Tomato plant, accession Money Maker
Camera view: horizontal (90 deg, fisheye); turntable rotation: 240 degrees
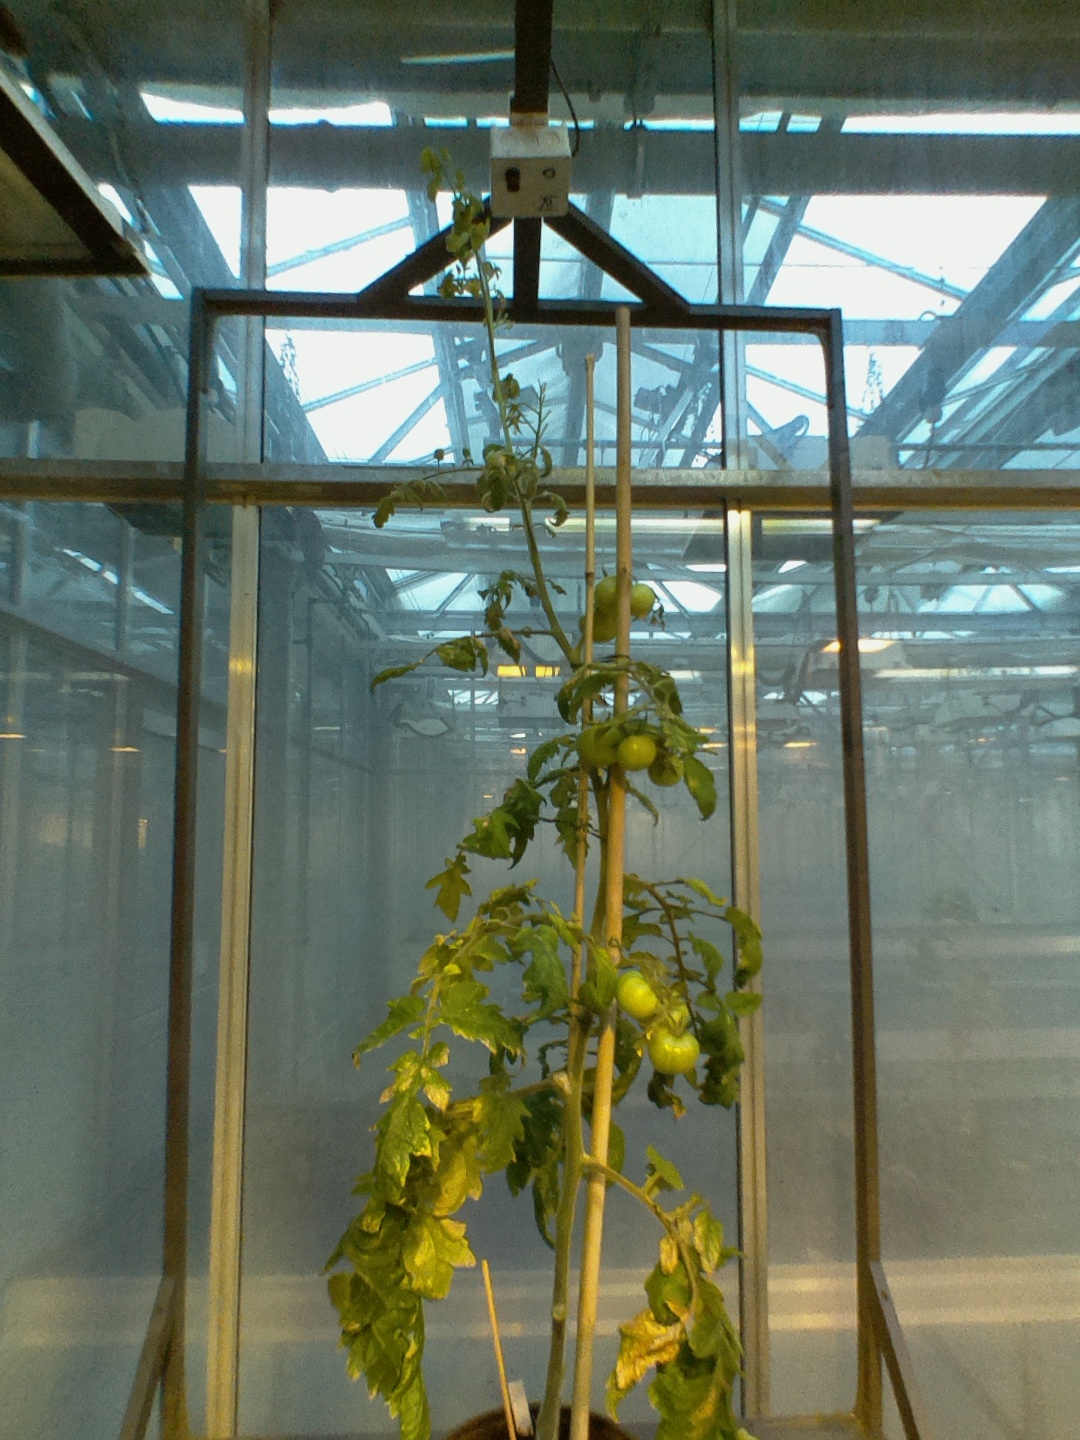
BBCH growth stage 75: 50%-60% of final fruit size